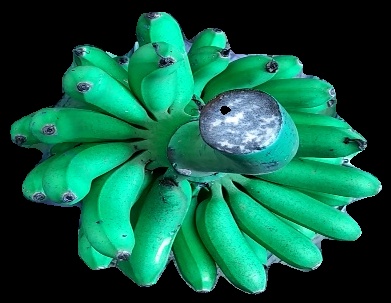
Variety: rasbale
Grade: grade1